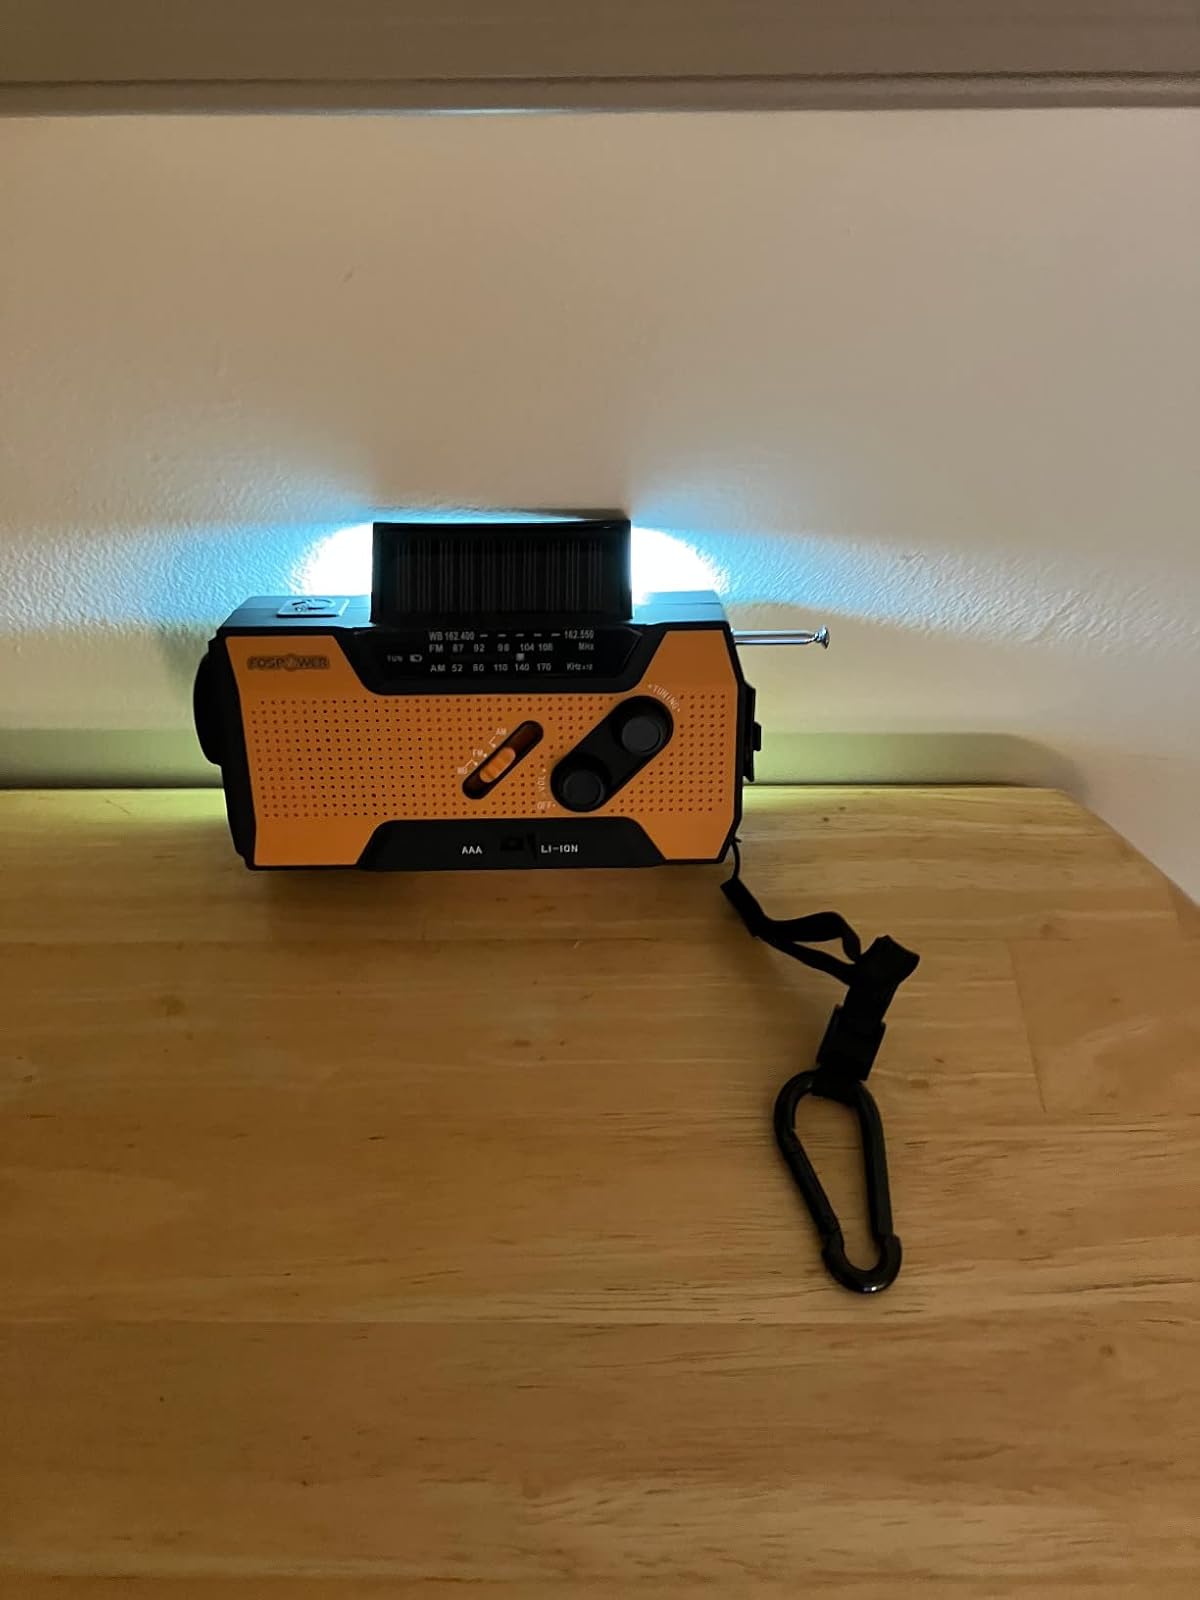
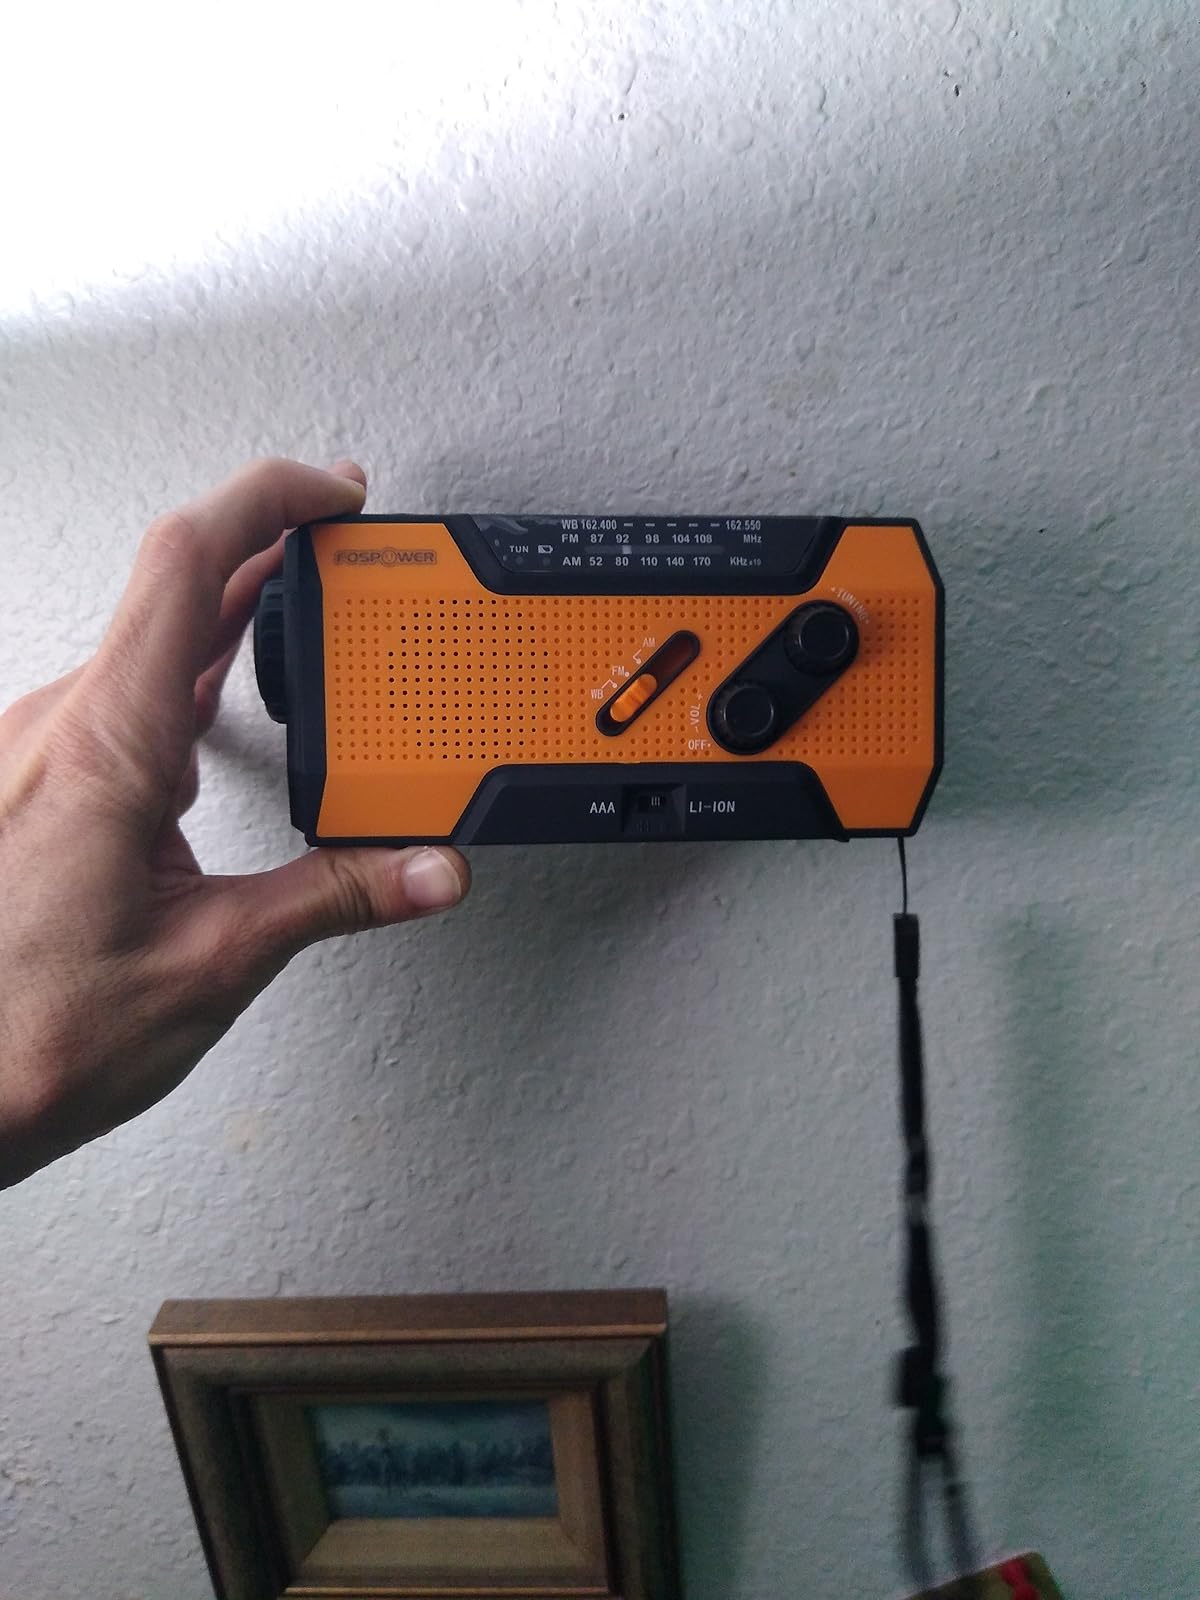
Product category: radio
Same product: yes